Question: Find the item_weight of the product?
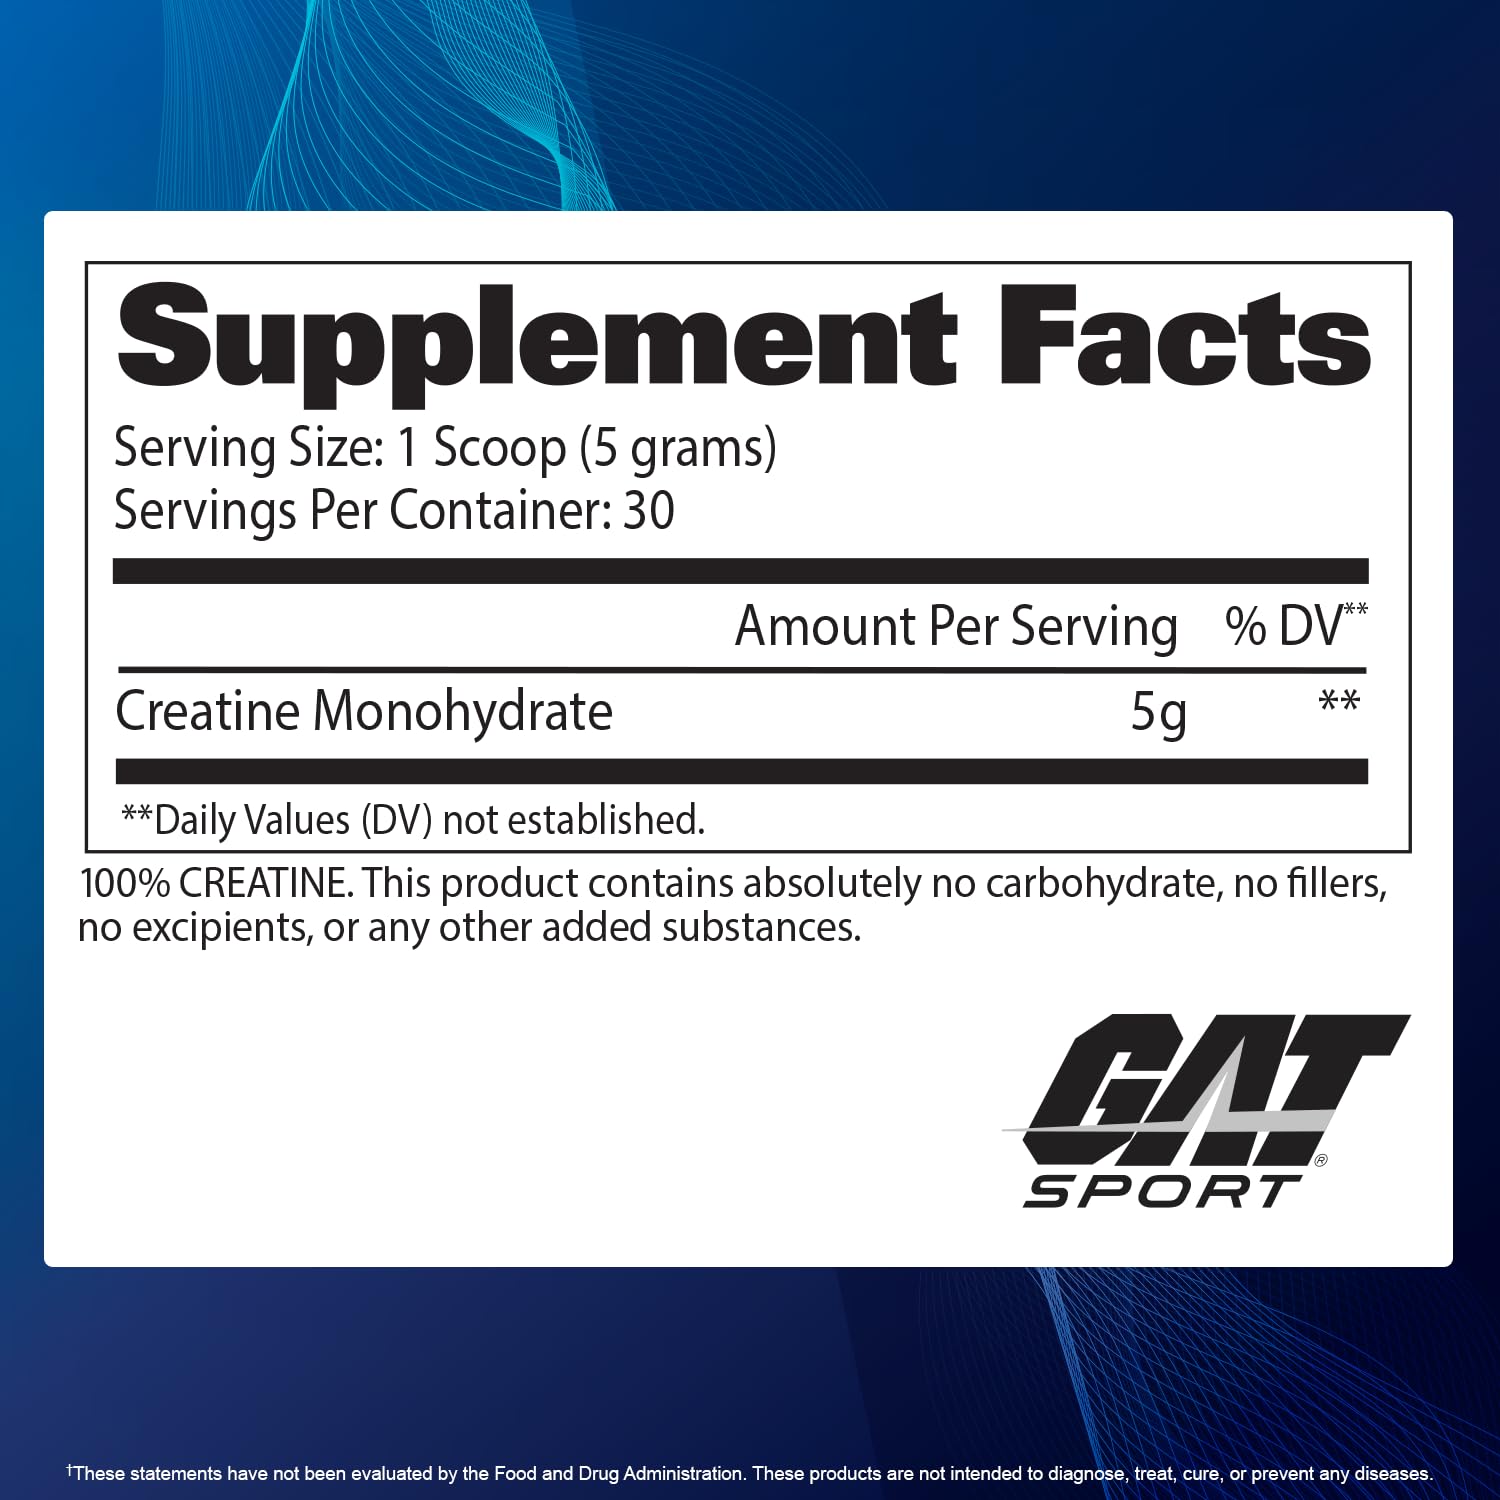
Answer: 5.0 gram